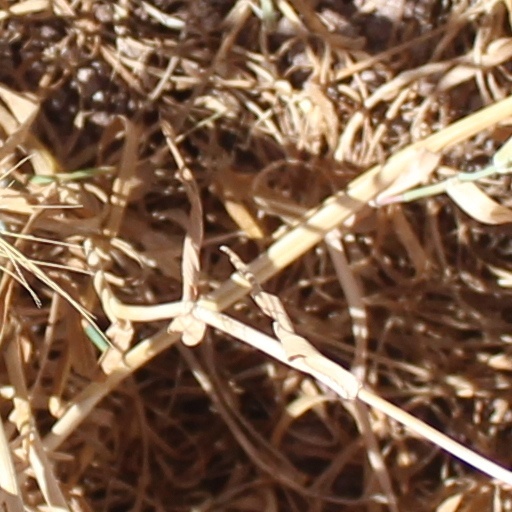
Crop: wheat